Black stilt

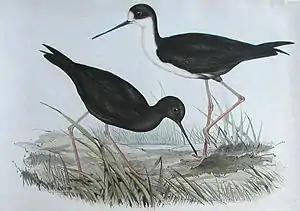
Black stilt ("Himantopus novaezealandiae"), compared with the closely related pied stilt ("H. himantopus"). Painted by John Gould.

Black stilts are a medium-sized (220 g) wader with extremely long pink legs, red eyes, distinctively black plumage, and a long slender black bill. Juveniles have a white breast, neck and head, with a black patch around the eyes, and black belly feathers that distinguish them from pied stilts. Black adult plumage appears in their first or second year. Black plumage may be an adaptation to "absorb heat better in the cold, windswept habitat of glacial riverbeds and lakeshores".